Langmuir circulation

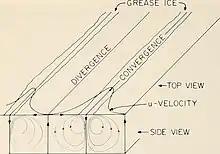
Higher windward velocity in convergent zones of Langmuir cells

Langmuir circulations (LCs), which are counter-rotating cylindrical roll vortices in the upper ocean, have significant role in vertical mixing. Though they are transient and their strength as well as direction depend on wind and wave properties, they facilitate mixing of nutrients and affect the distribution of marine organisms like plankton in the upper mixed layer of ocean. The wind-generated roll vortices create regions where organisms of different buoyancy, orientation and swimming behavior can aggregate, resulting in patchiness. Indeed, LC can produce significant aggregation of algae during events like red tide. Theoretically, LC size increases with the wind speed unless limited by density discontinuities by pycnocline. But the visibility of surface effects of LC could be limited by the breaking waves during strong winds that disperse the materials present at the surface. So, the surface effects of LC are more likely to be visible during winds stronger than critical wind speed of 3 m/s but not too strong.